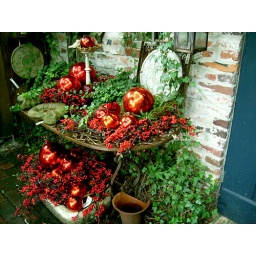
the red table in the Garden